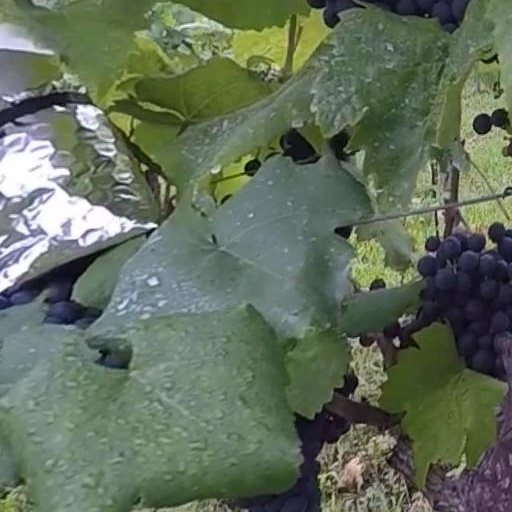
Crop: grape